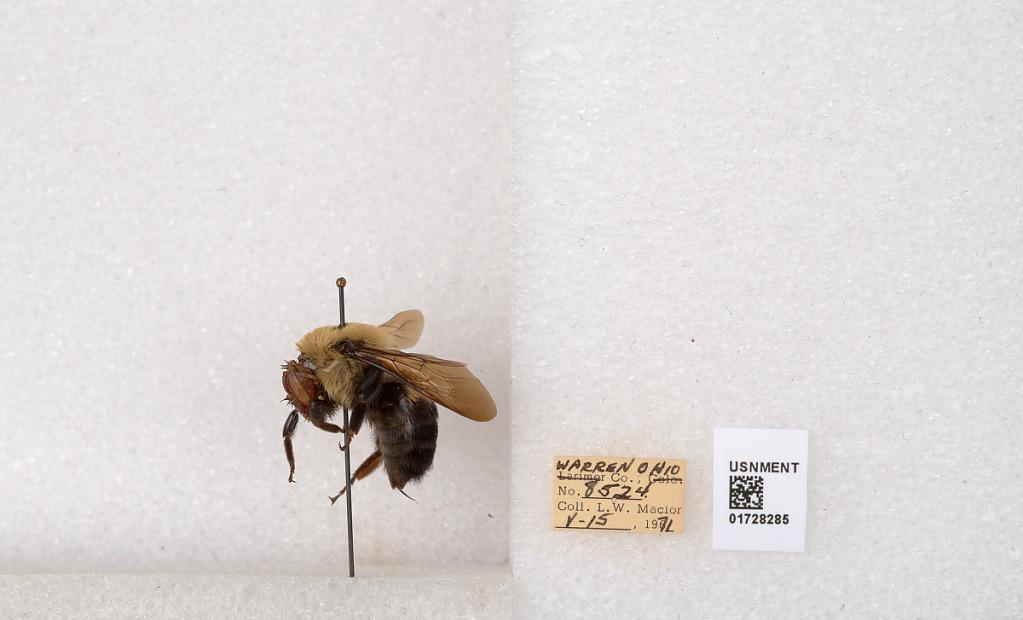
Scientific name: Bombus (Separatobombus) griseocollis (De Geer)
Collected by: L. Macior
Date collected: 1971-5-15
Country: United States
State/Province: Ohio
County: Warren
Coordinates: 39.4276, -84.1668